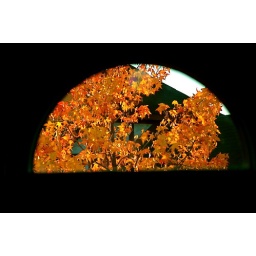
Autumn colors from the window in the loft of my house Perrysburg Ohio